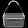
Label: Bag